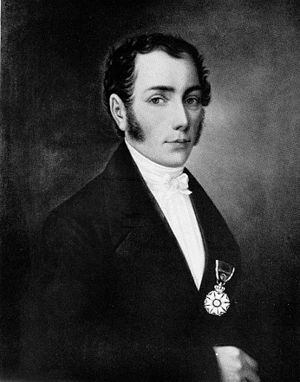
Joseph von Fraunhofer
Joseph von Fraunhofer var en tysk optiker.